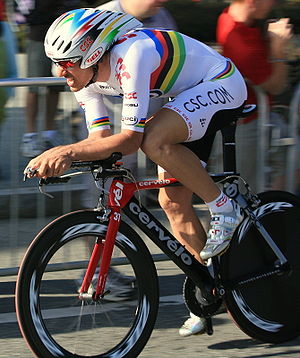
Fabian Cancellara / Karriere
Fabian Cancellara under prologen i Tour of California 2008
Fabian Cancellara er en tidligere professionel schweizisk cykelrytter. Hans største force var tidskørsler og brostensklassikere.